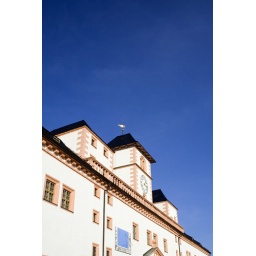
castle in blue